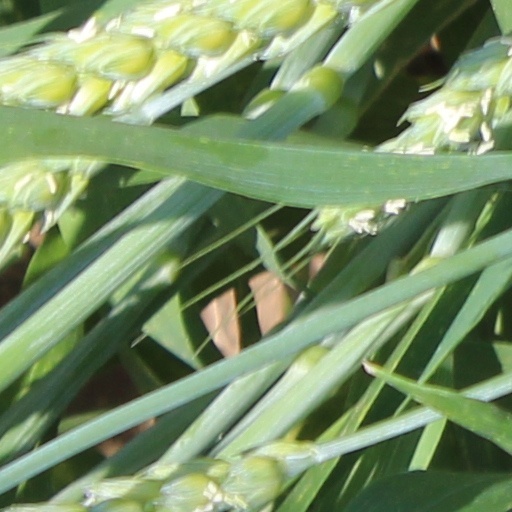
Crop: wheat